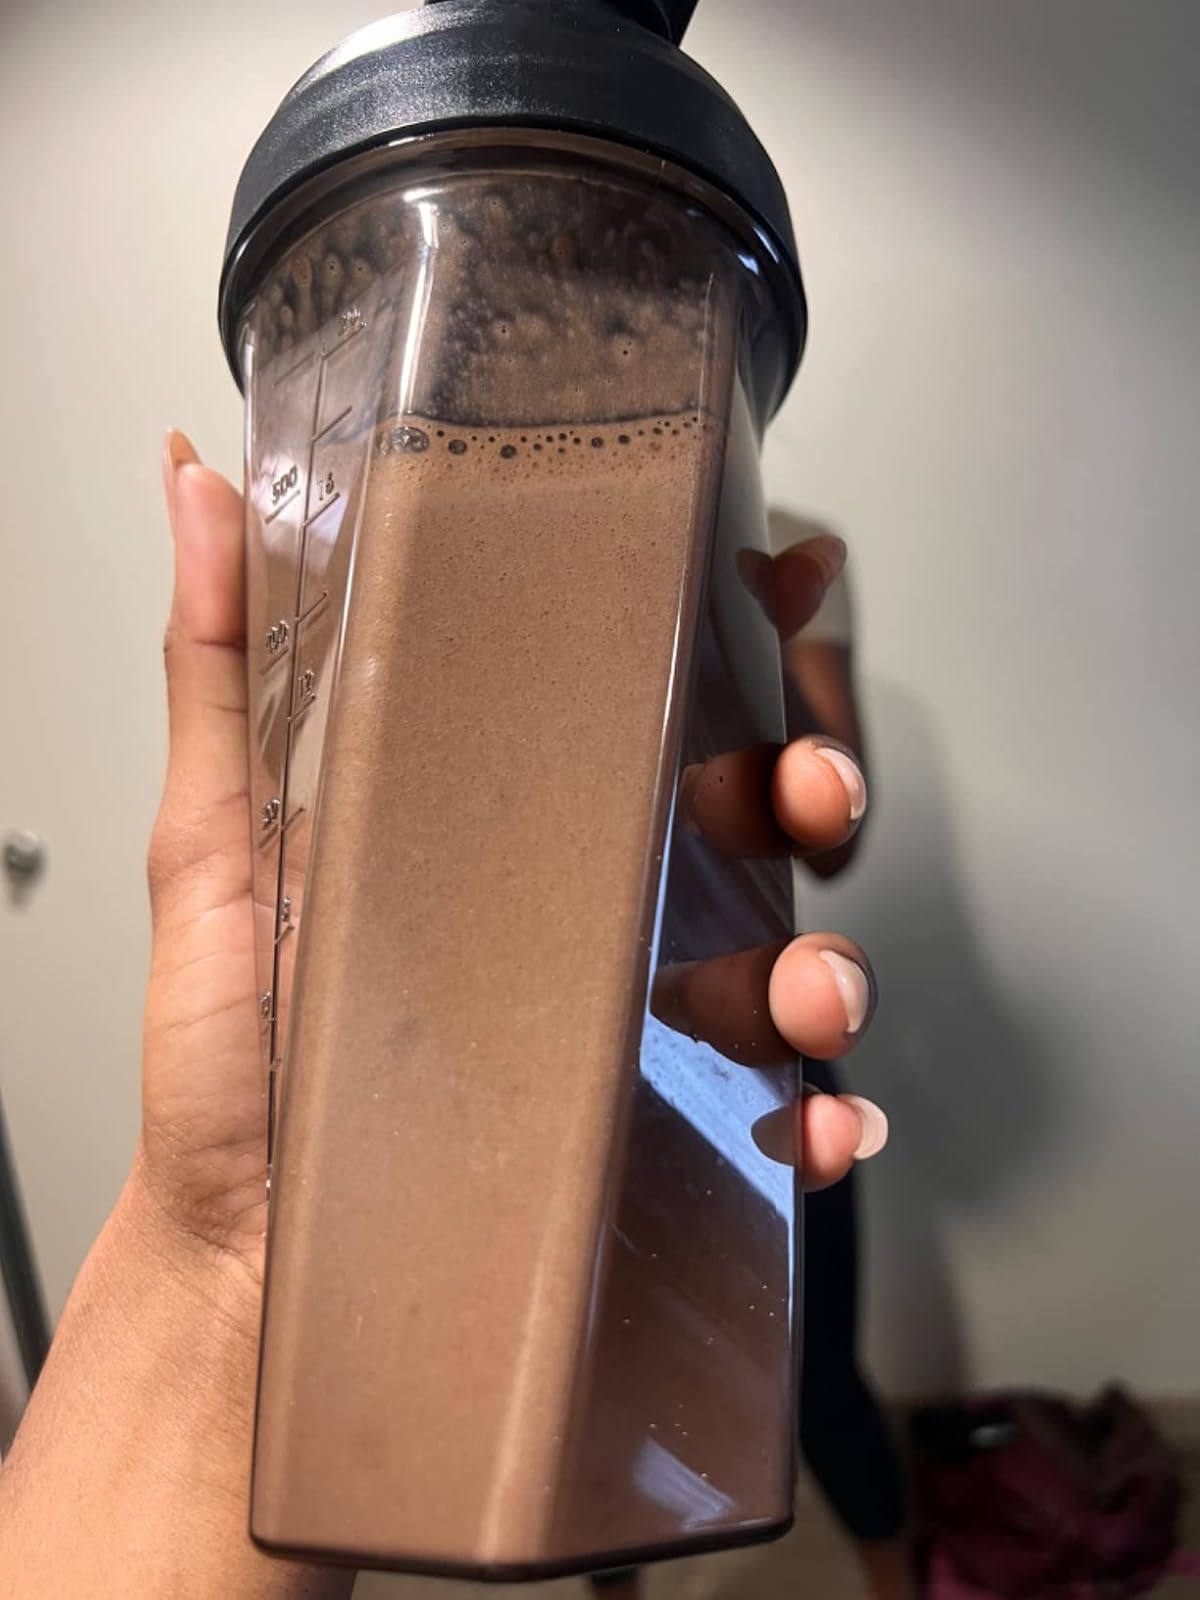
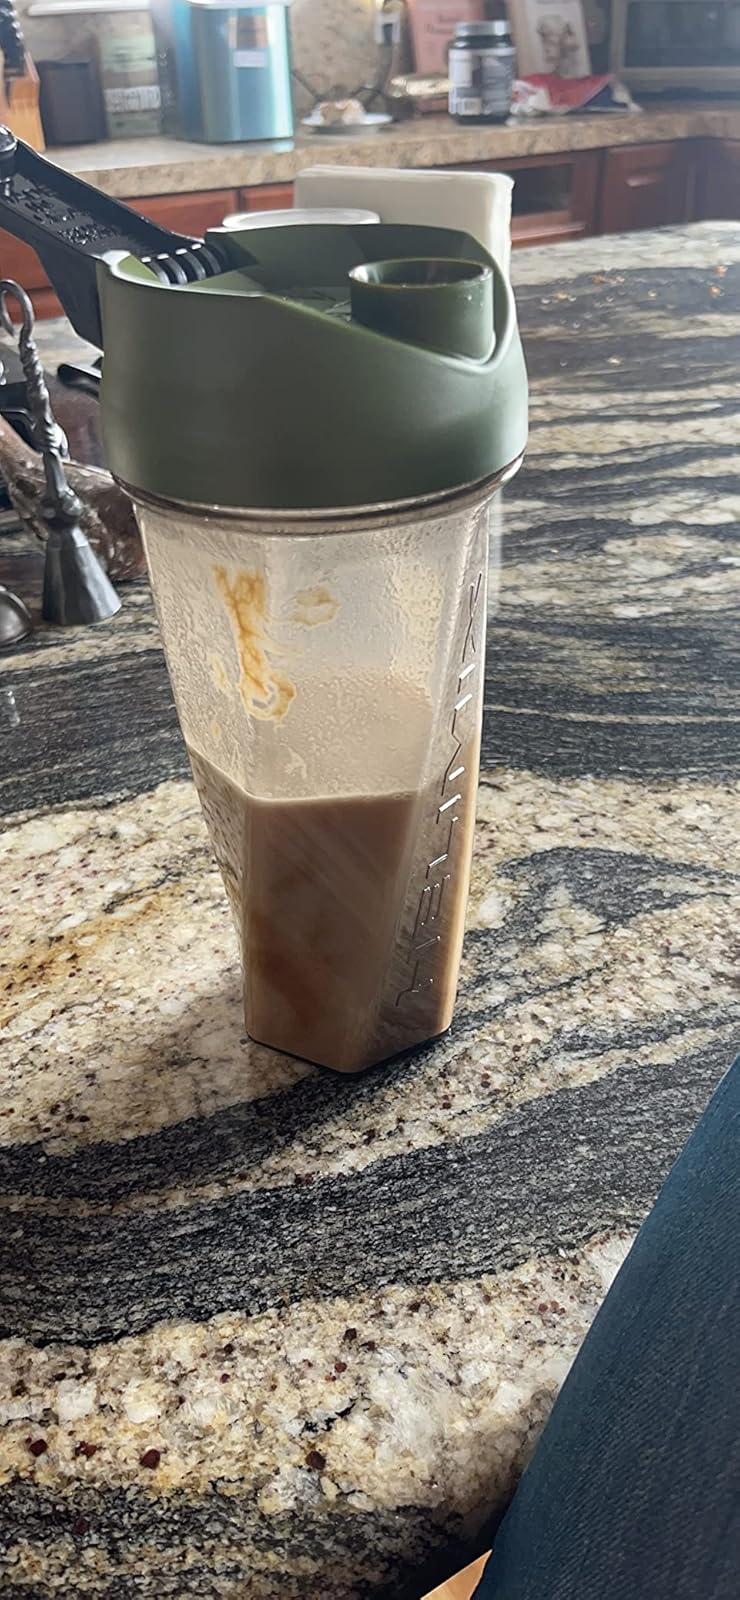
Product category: items_blender
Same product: no